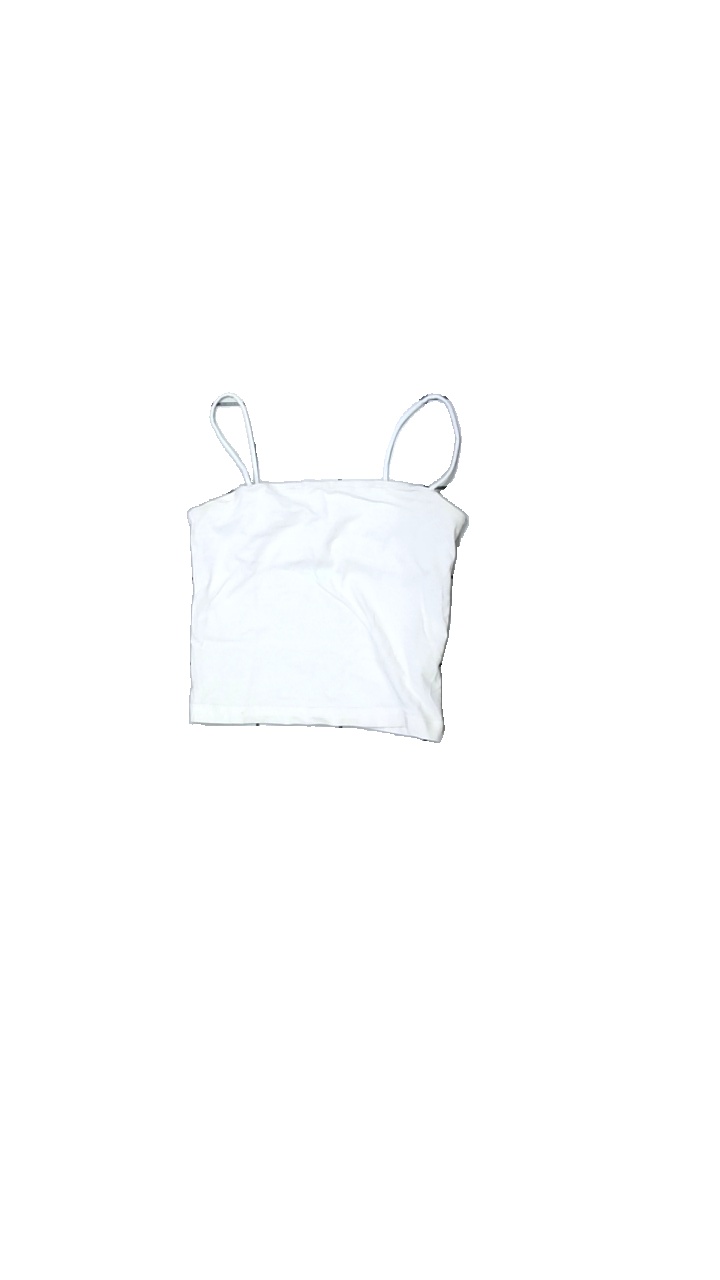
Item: Tank Top (Ladies)
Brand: Gina Tricot
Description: vitt croppad linne med gula fläckar i armhålorna
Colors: White
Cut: Cropped
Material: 100% cotton
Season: Summer
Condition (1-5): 3
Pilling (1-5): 5
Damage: gul armhåla
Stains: Major
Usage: Export
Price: <50